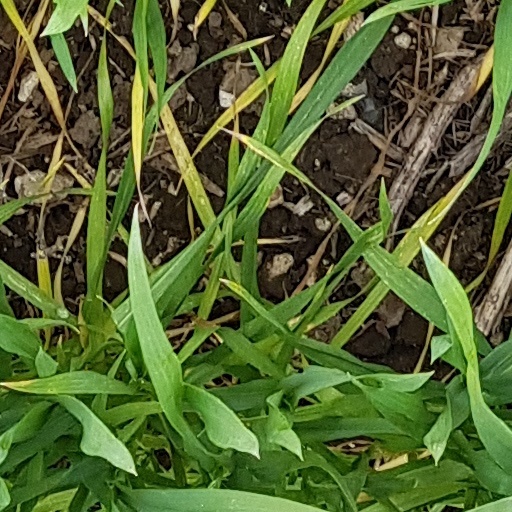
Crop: wheat